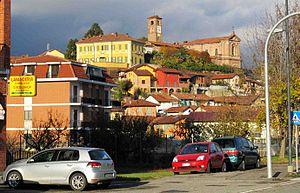
Andezeno est une commune italienne de la ville métropolitaine de Turin dans la région Piémont en Italie.